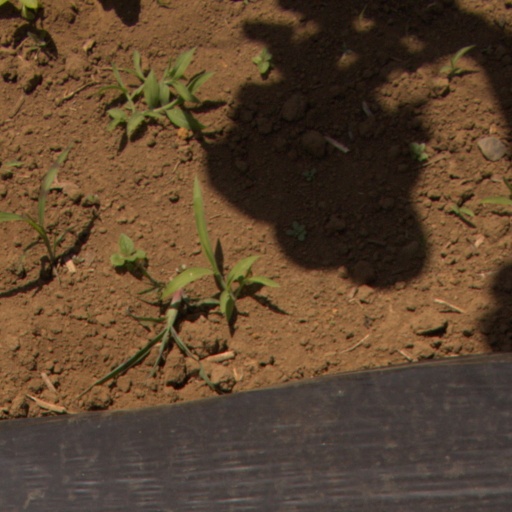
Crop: Jerusalem artichoke